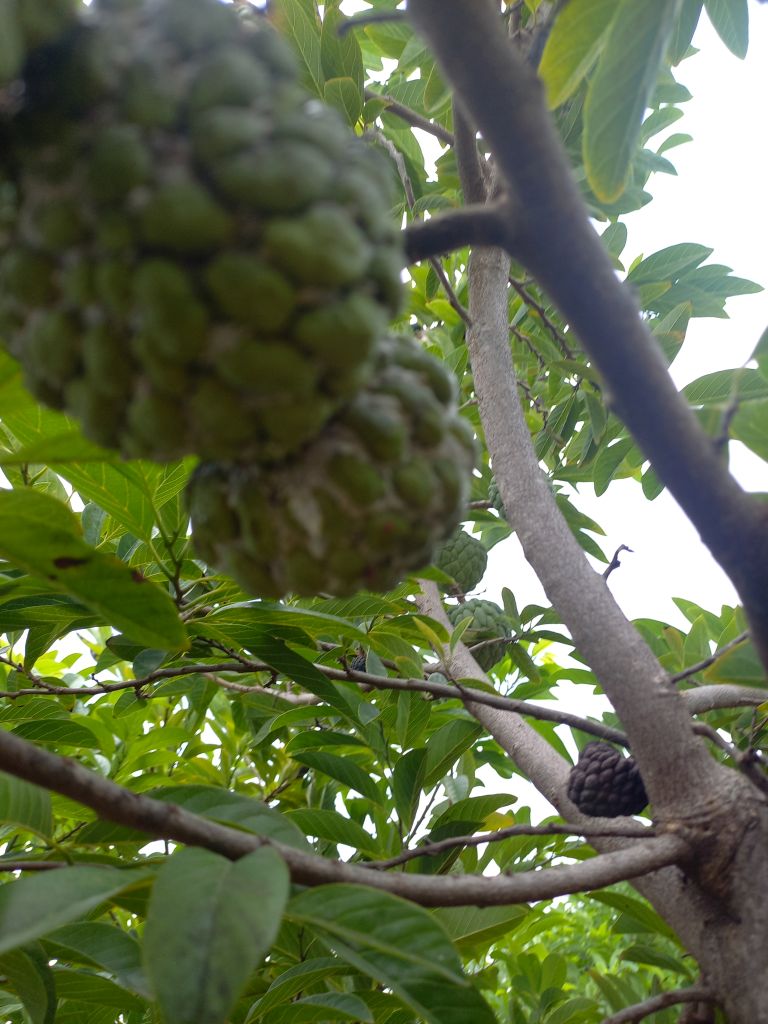
Disease label: Mealy Bug